Wilhelm Meise

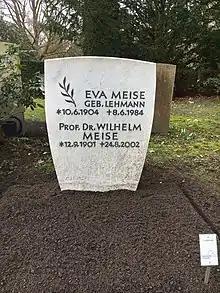
Gravestone of Wilhelm Meise

Wilhelm Meise (12 September 1901 in Essen - 24 August 2002 in Hamburg) was a German ornithologist. He studied at the University of Berlin from 1924 to 1928, where he did his Ph.D. dissertation on the distribution of the carrion crow and the hooded crow, and hybridization between them under the supervision of Professor Erwin Stresemann, (1889–1972). He also analysed taxonomic and historic relationships between the house sparrow and the Spanish sparrow in particular the status of the "Italian sparrow". He was curator of vertebrates at the Museum of Natural History in Dresden from 1929 until World War II.